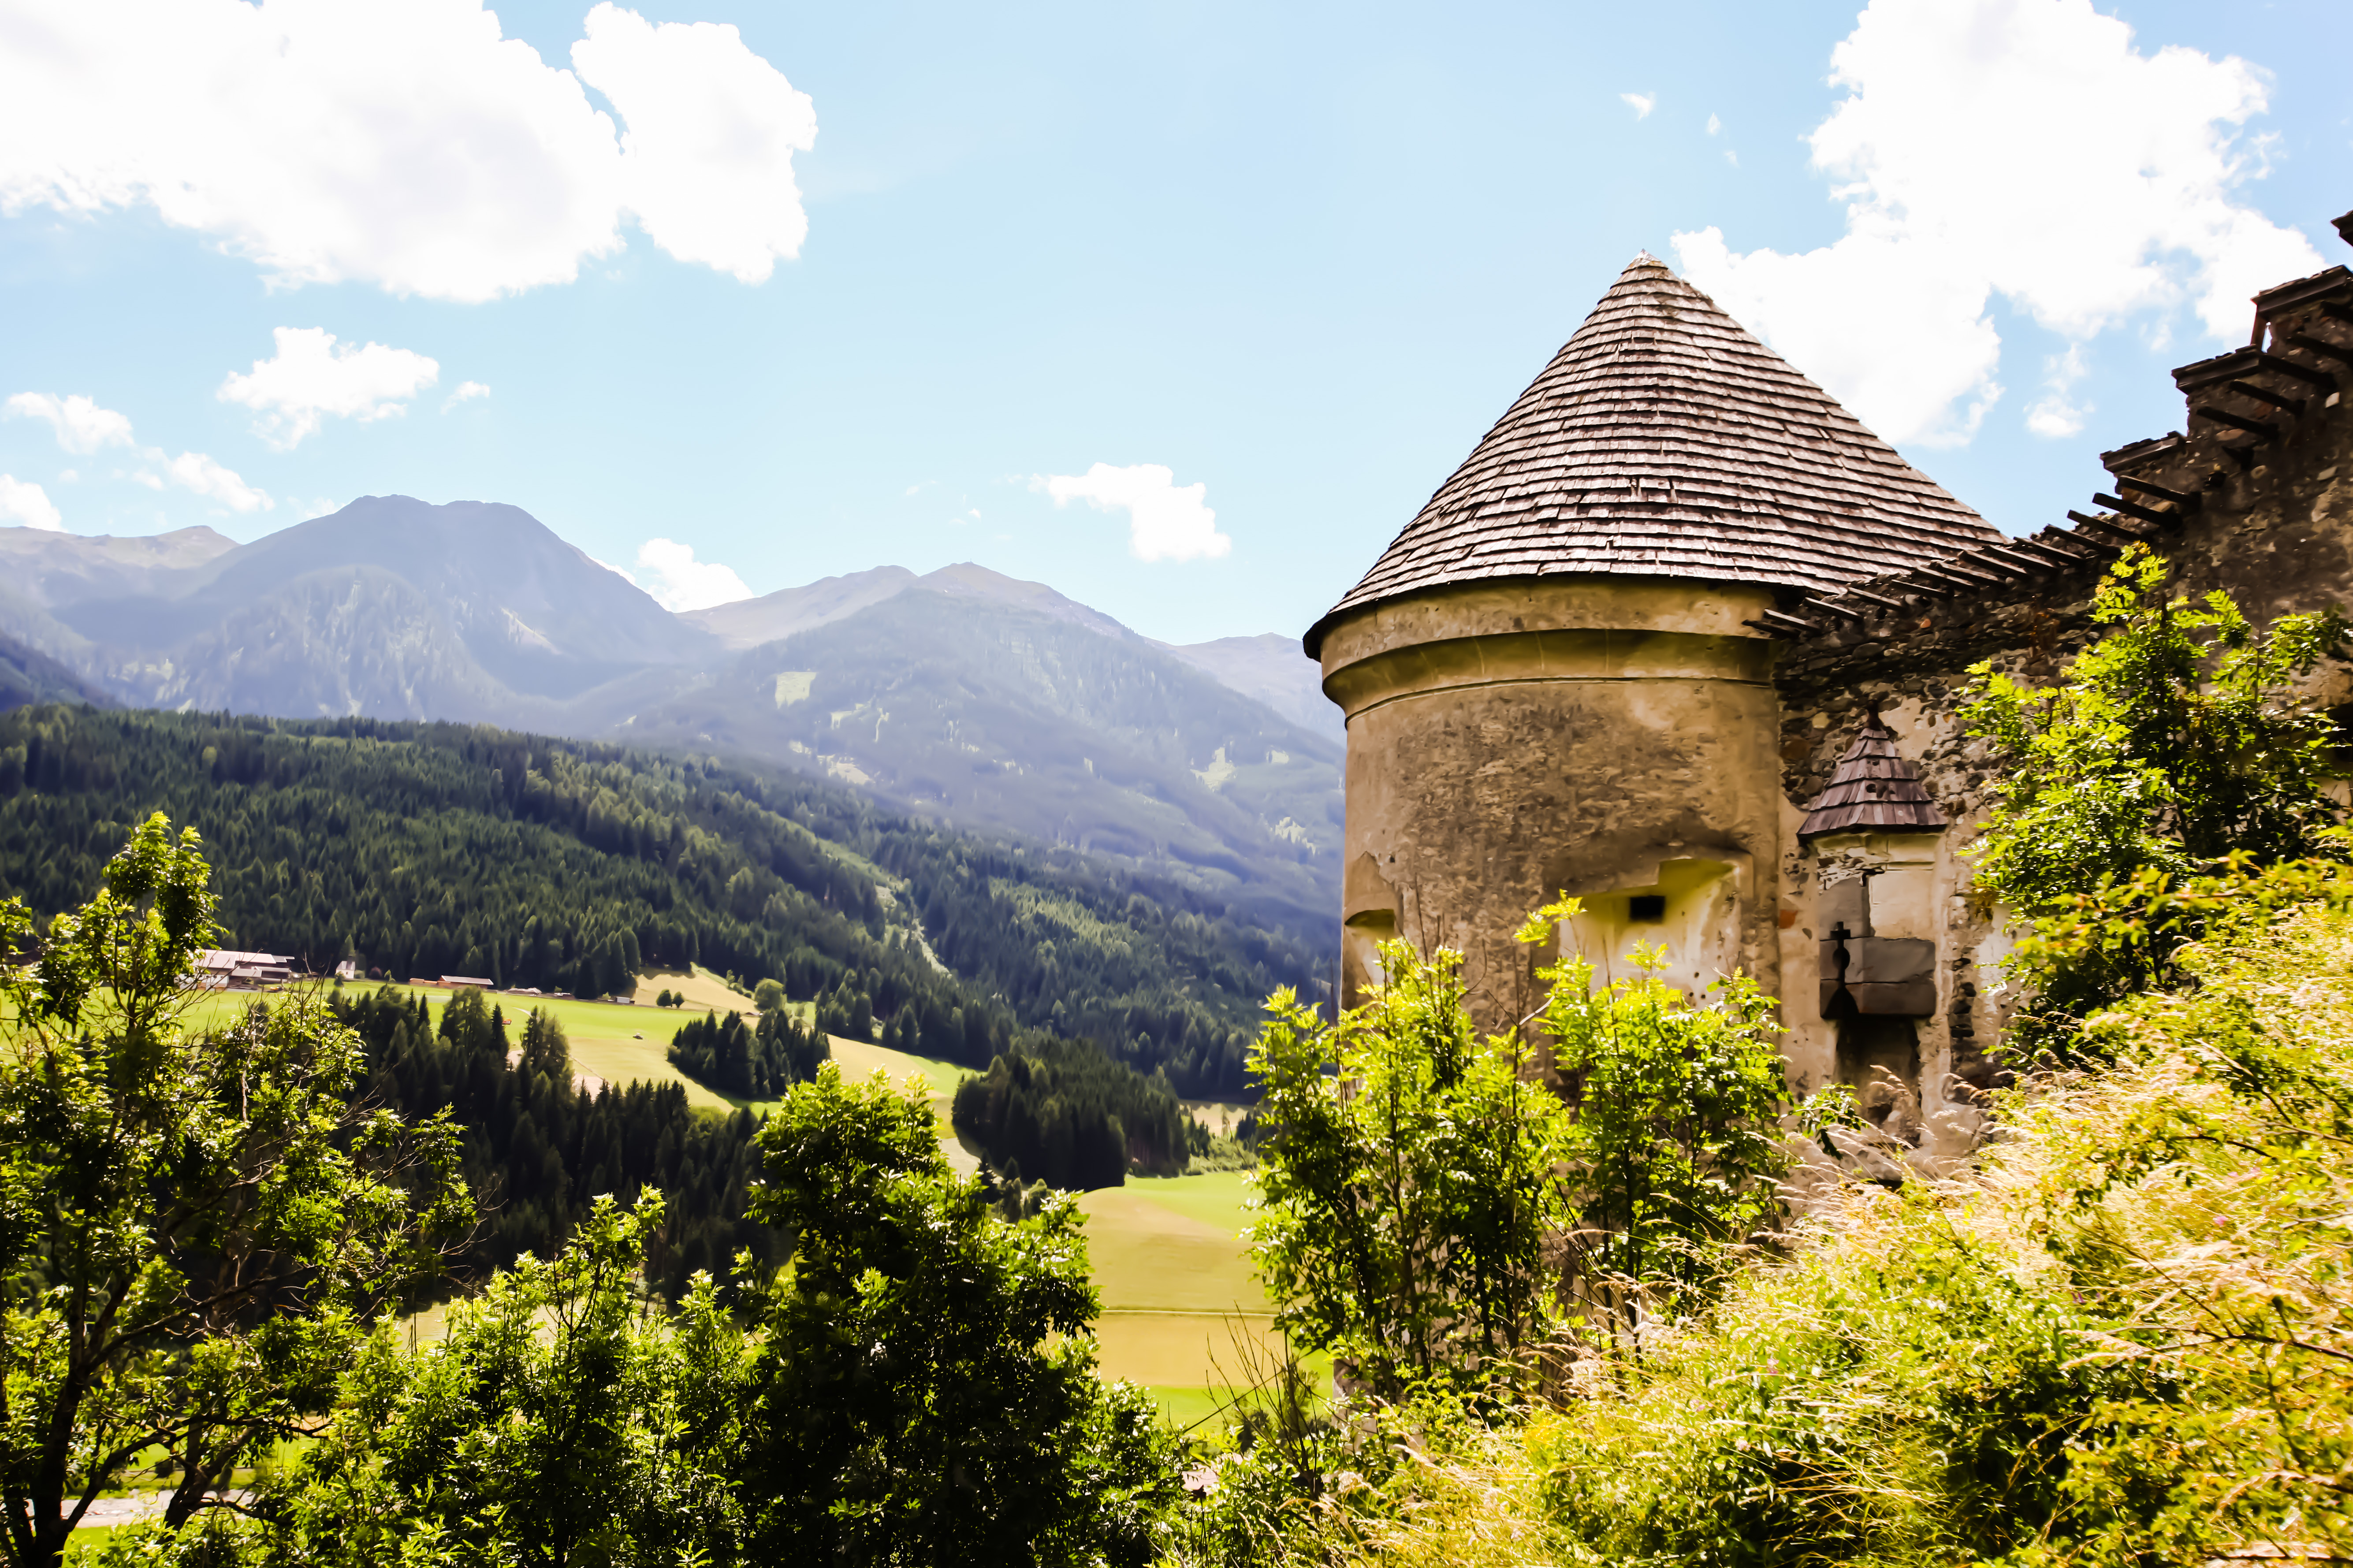
landscape, forest, grass, mountain, sky, vintage, cloudy, flower, building, chateau, old, valley, mountain range, foggy, travel, village, idyllic, rural, scenic, peaceful, autumn, tourism, place of worship, plants, trees, leaves, outdoors, woods, hills, clouds, daylight, mountains, alps, hazy, misty, monastery, conifers, murky, rural area, pine trees, fir trees, mountainous landforms